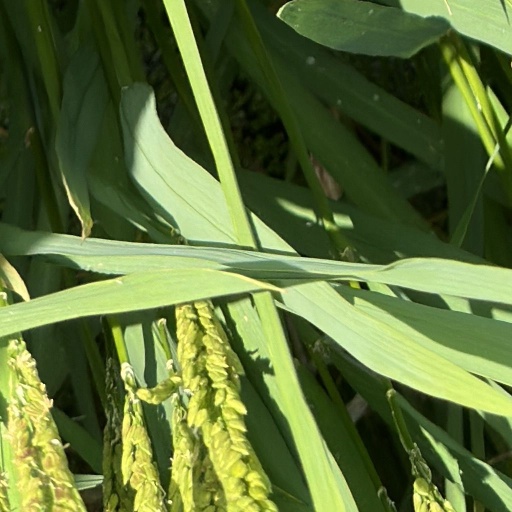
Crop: rice